1time

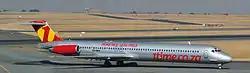
1time McDonnell Douglas MD-83 ZS-OPX at OR Tambo International Airport

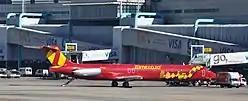
1time McDonnell Douglas MD-83 ZS-TRL at OR Tambo International Airport

1time's McDonnell Douglas MD-87 ZS-TRH in AVIS livery at Lanseria International Airport